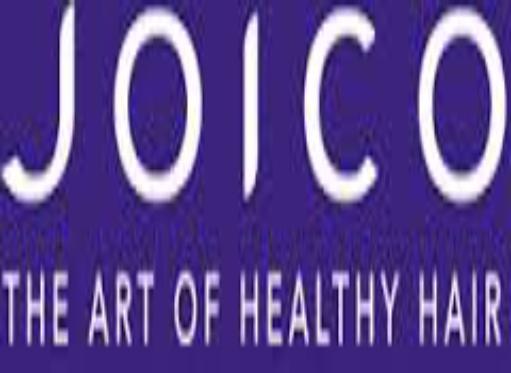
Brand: Joico
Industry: Necessities